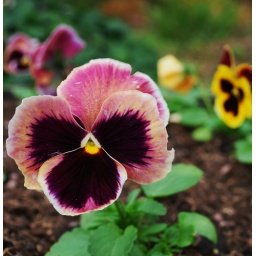
this flower is rather cute to my eyes..small, colourful and it can be found everywhere in UK